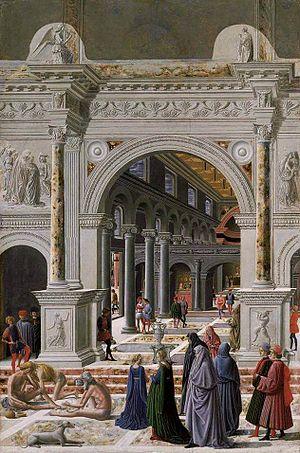
Le Maître des panneaux Barberini, en italien Maestro delle Tavole Barberini, est un peintre italien du XVᵉ siècle, un maître anonyme, nommé ainsi par Federico Zeri en 1961 comme étant l'auteur des deux tableaux de scènes de la Vie de la Vierge, conservés à New York et Boston, malgré leur attribution par d'autres experts à Fra Carnevale.